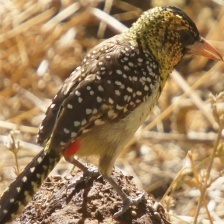
Species: D-ARNAUDS BARBET
Scientific name: TRACHYPHONUS DARNAUDII